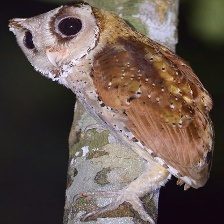
Species: ORIENTAL BAY OWL
Scientific name: PHODILUS BADIUS
ImageNet parent category: great_grey_owl